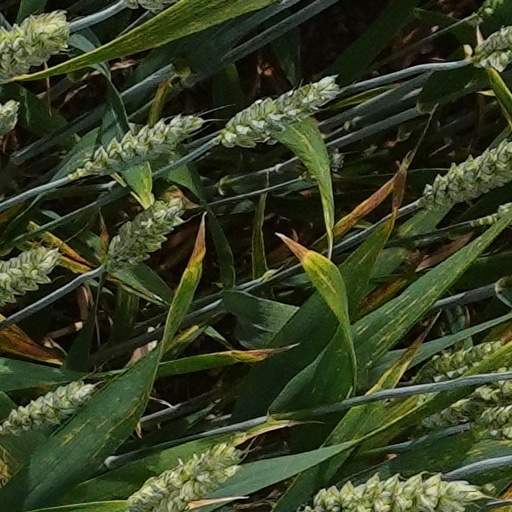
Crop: wheat